Ballistic shield

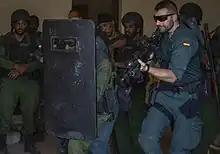
An Armed Forces of Mauritania soldier with a ballistic shield being covered by a Spanish Guardia Civil

Shields small enough to be carried by a single person may be termed "personal shields", and may be carried in police cars in the United States as standard equipment. Whether or not a shield is used will depend on both policy and the individual situation. It may be the policy of a police force to use shields only in defensive situations, such as establishing a perimeter and waiting for reinforcements, while others may permit their usage in offensive situations, such as high risk traffic stops or approaching a suspect deemed to be dangerous.